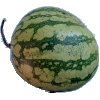
Label: watermelon